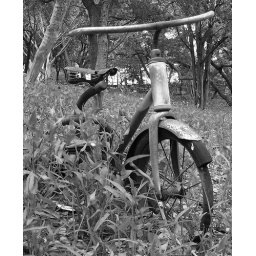
I did this one in black and white :) as requested! lol